J. L. Womersley

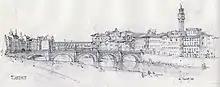
Florence, sketched during his travelling scholarship, 1933

After qualifying, Womersley spent some time working in London, where he designed an underground restaurant in Golders Green, complete with sprung dance floor. He was awarded a Nicholson Travelling Scholarship by the West Yorkshire Society of Architects in 1933, which gave him the opportunity to travel to Europe, sketching buildings in Paris, Rome, Florence and Venice and hillside towns. This was a key experience for Womersley, who was to repeat this trip some twenty years later, this time accompanied by Sheffield City councillors, in a journey that would inspire the city planning in the renewal of Sheffield.